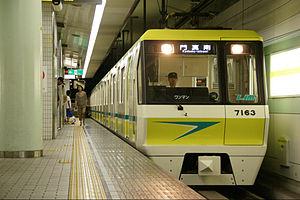
La ligne Nagahori Tsurumi-ryokuchi est une ligne du métro d'Osaka au Japon. Elle relie la station de Taishō à celle de Kadoma-minami. Longue de 15 km, elle traverse Osaka d'ouest en est en passant par les arrondissements de Taishō, Nishi, Chūō, Tennōji, Miyakojima, Jōtō et Tsurumi, avant de desservir la ville de Kadoma. Sur les cartes, sa couleur est jaune-vert et est identifiée avec la lettre N.